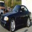
Label: automobile